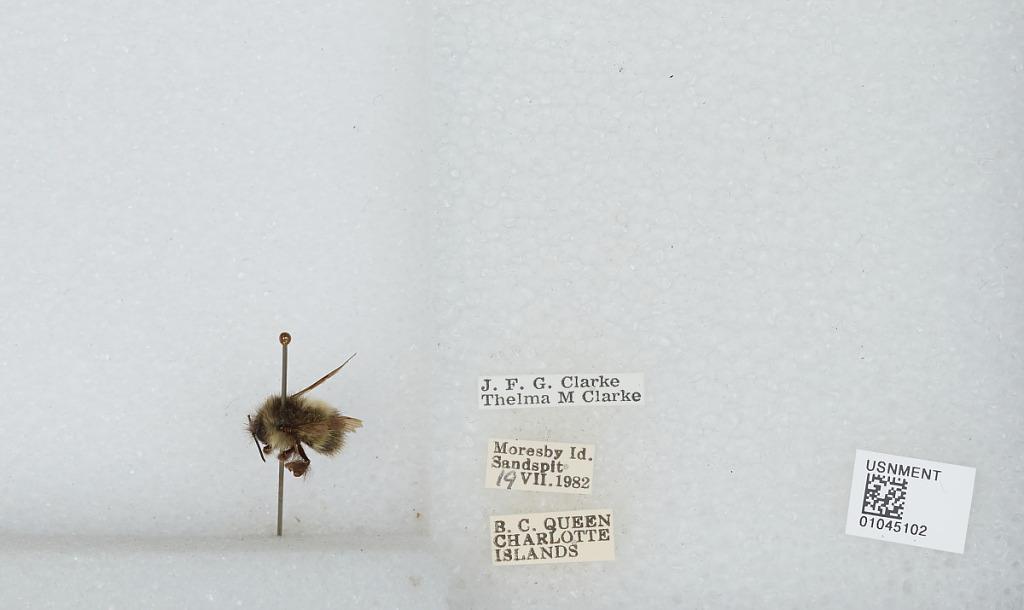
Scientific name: Bombus sp.
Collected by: J. Clarke & T. Clarke
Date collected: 1982-7-19
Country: Canada
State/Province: British Columbia
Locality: Queen Charlotte Islands, Moresby Island, Sandspit
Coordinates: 48.6994, -123.299